Ha Duong Ngo

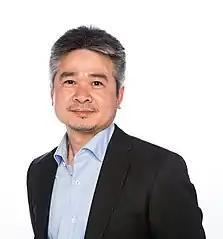
Ha Duong Ngo

As the professor at the University of Applied Sciences Berlin and PI researcher of Microsensors technology at Fraunhofer Institute IZM Berlin, Professor Ngo initiated the research on surface micromachined actuators in microoptical applications, on SOI- and SiC-devices for use in extreme conditions (high temperature, corrosive) and on rGO for biosensing.